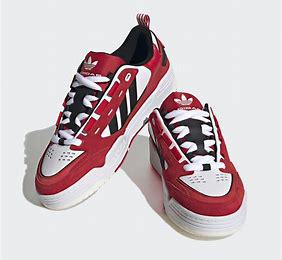
Brand: Adidas
Model: ADI2000